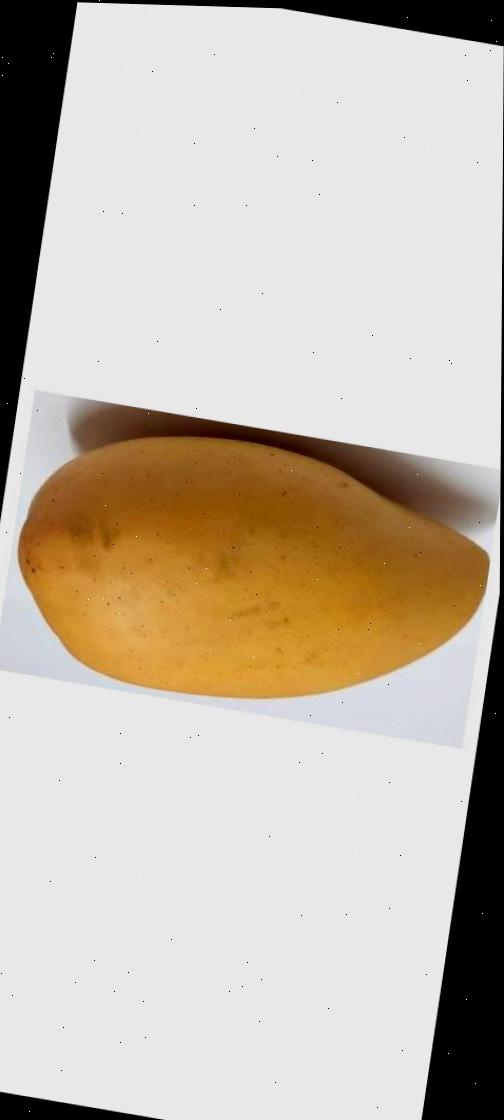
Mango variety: Katimon